Asclepius

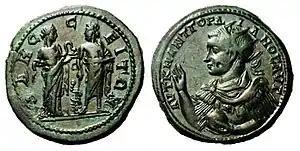
Roman coin from Odessos showing Asclepius with Hygieia on one side and Gordian III's portrait on the other side (35mm, 28g)

Asclepius was married to Epione, with whom he had five daughters: Iaso, Panacea, Hygieia, Aceso, and Aegle, and three sons: Machaon, Podaleirios and Telesphoros. He also sired a son, Aratus, with Aristodeme.